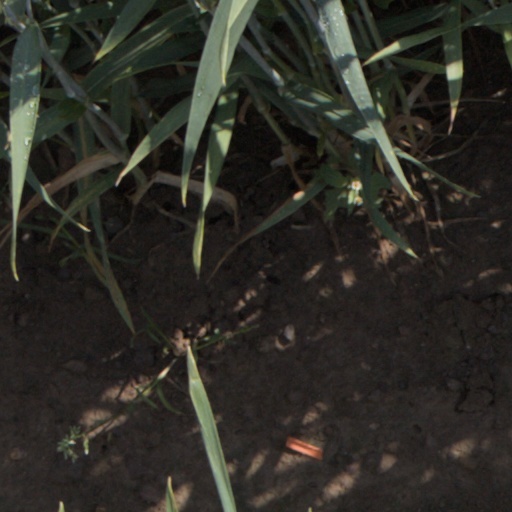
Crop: wheat